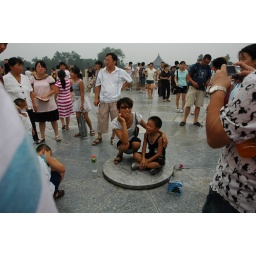
Apparently by standing at the center of the mound, one's voice projects clear and pure